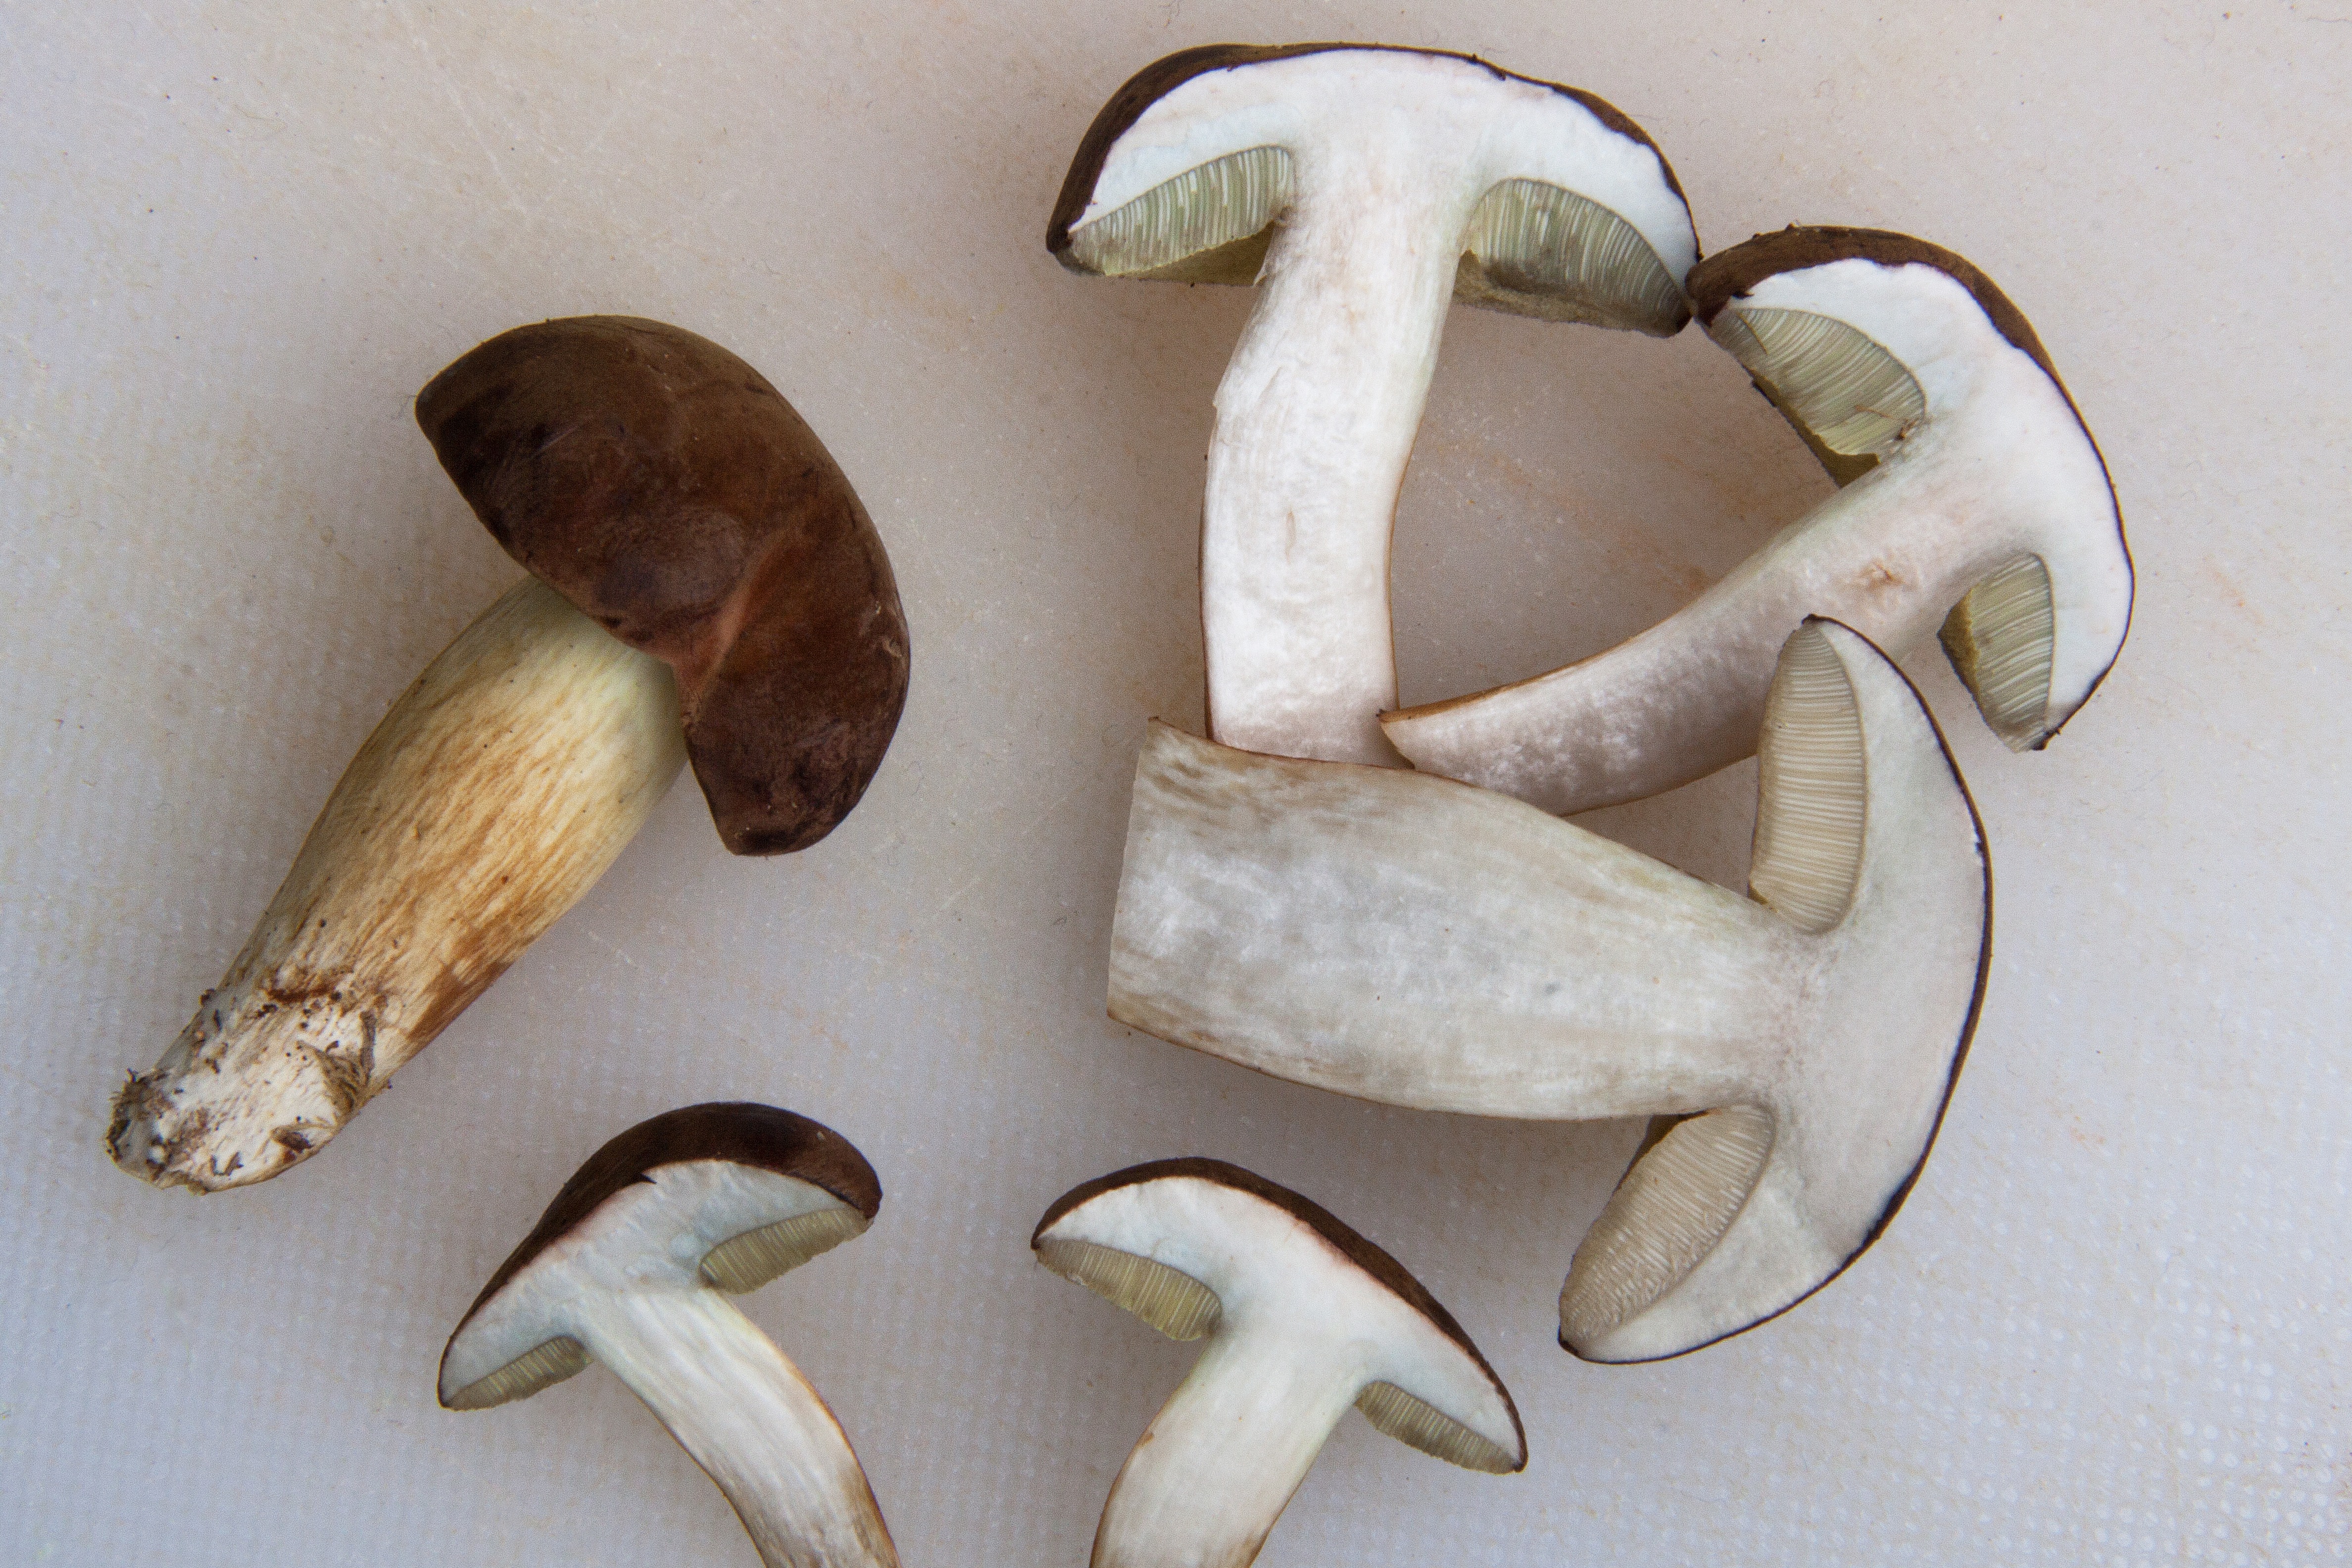
gathering, wood, horn, produce, brown, clean, mushroom, banana, preparation, antler, cut, fungus, tooth, popular, agaricus, cut in half, oyster mushroom, shiitake, agaricomycetes, agaricaceae, champignon mushroom, pleurotus eryngii, banana family, boletus badius, blue mushroom, called brown cap, worm eaten, chestnut brown hat, mushroom dish